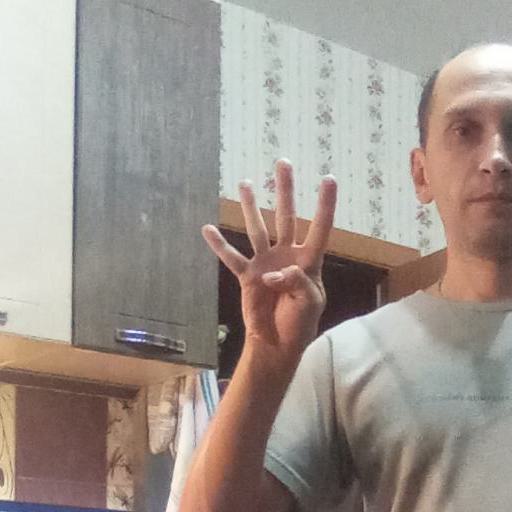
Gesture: four